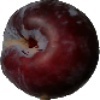
Label: Plum 1